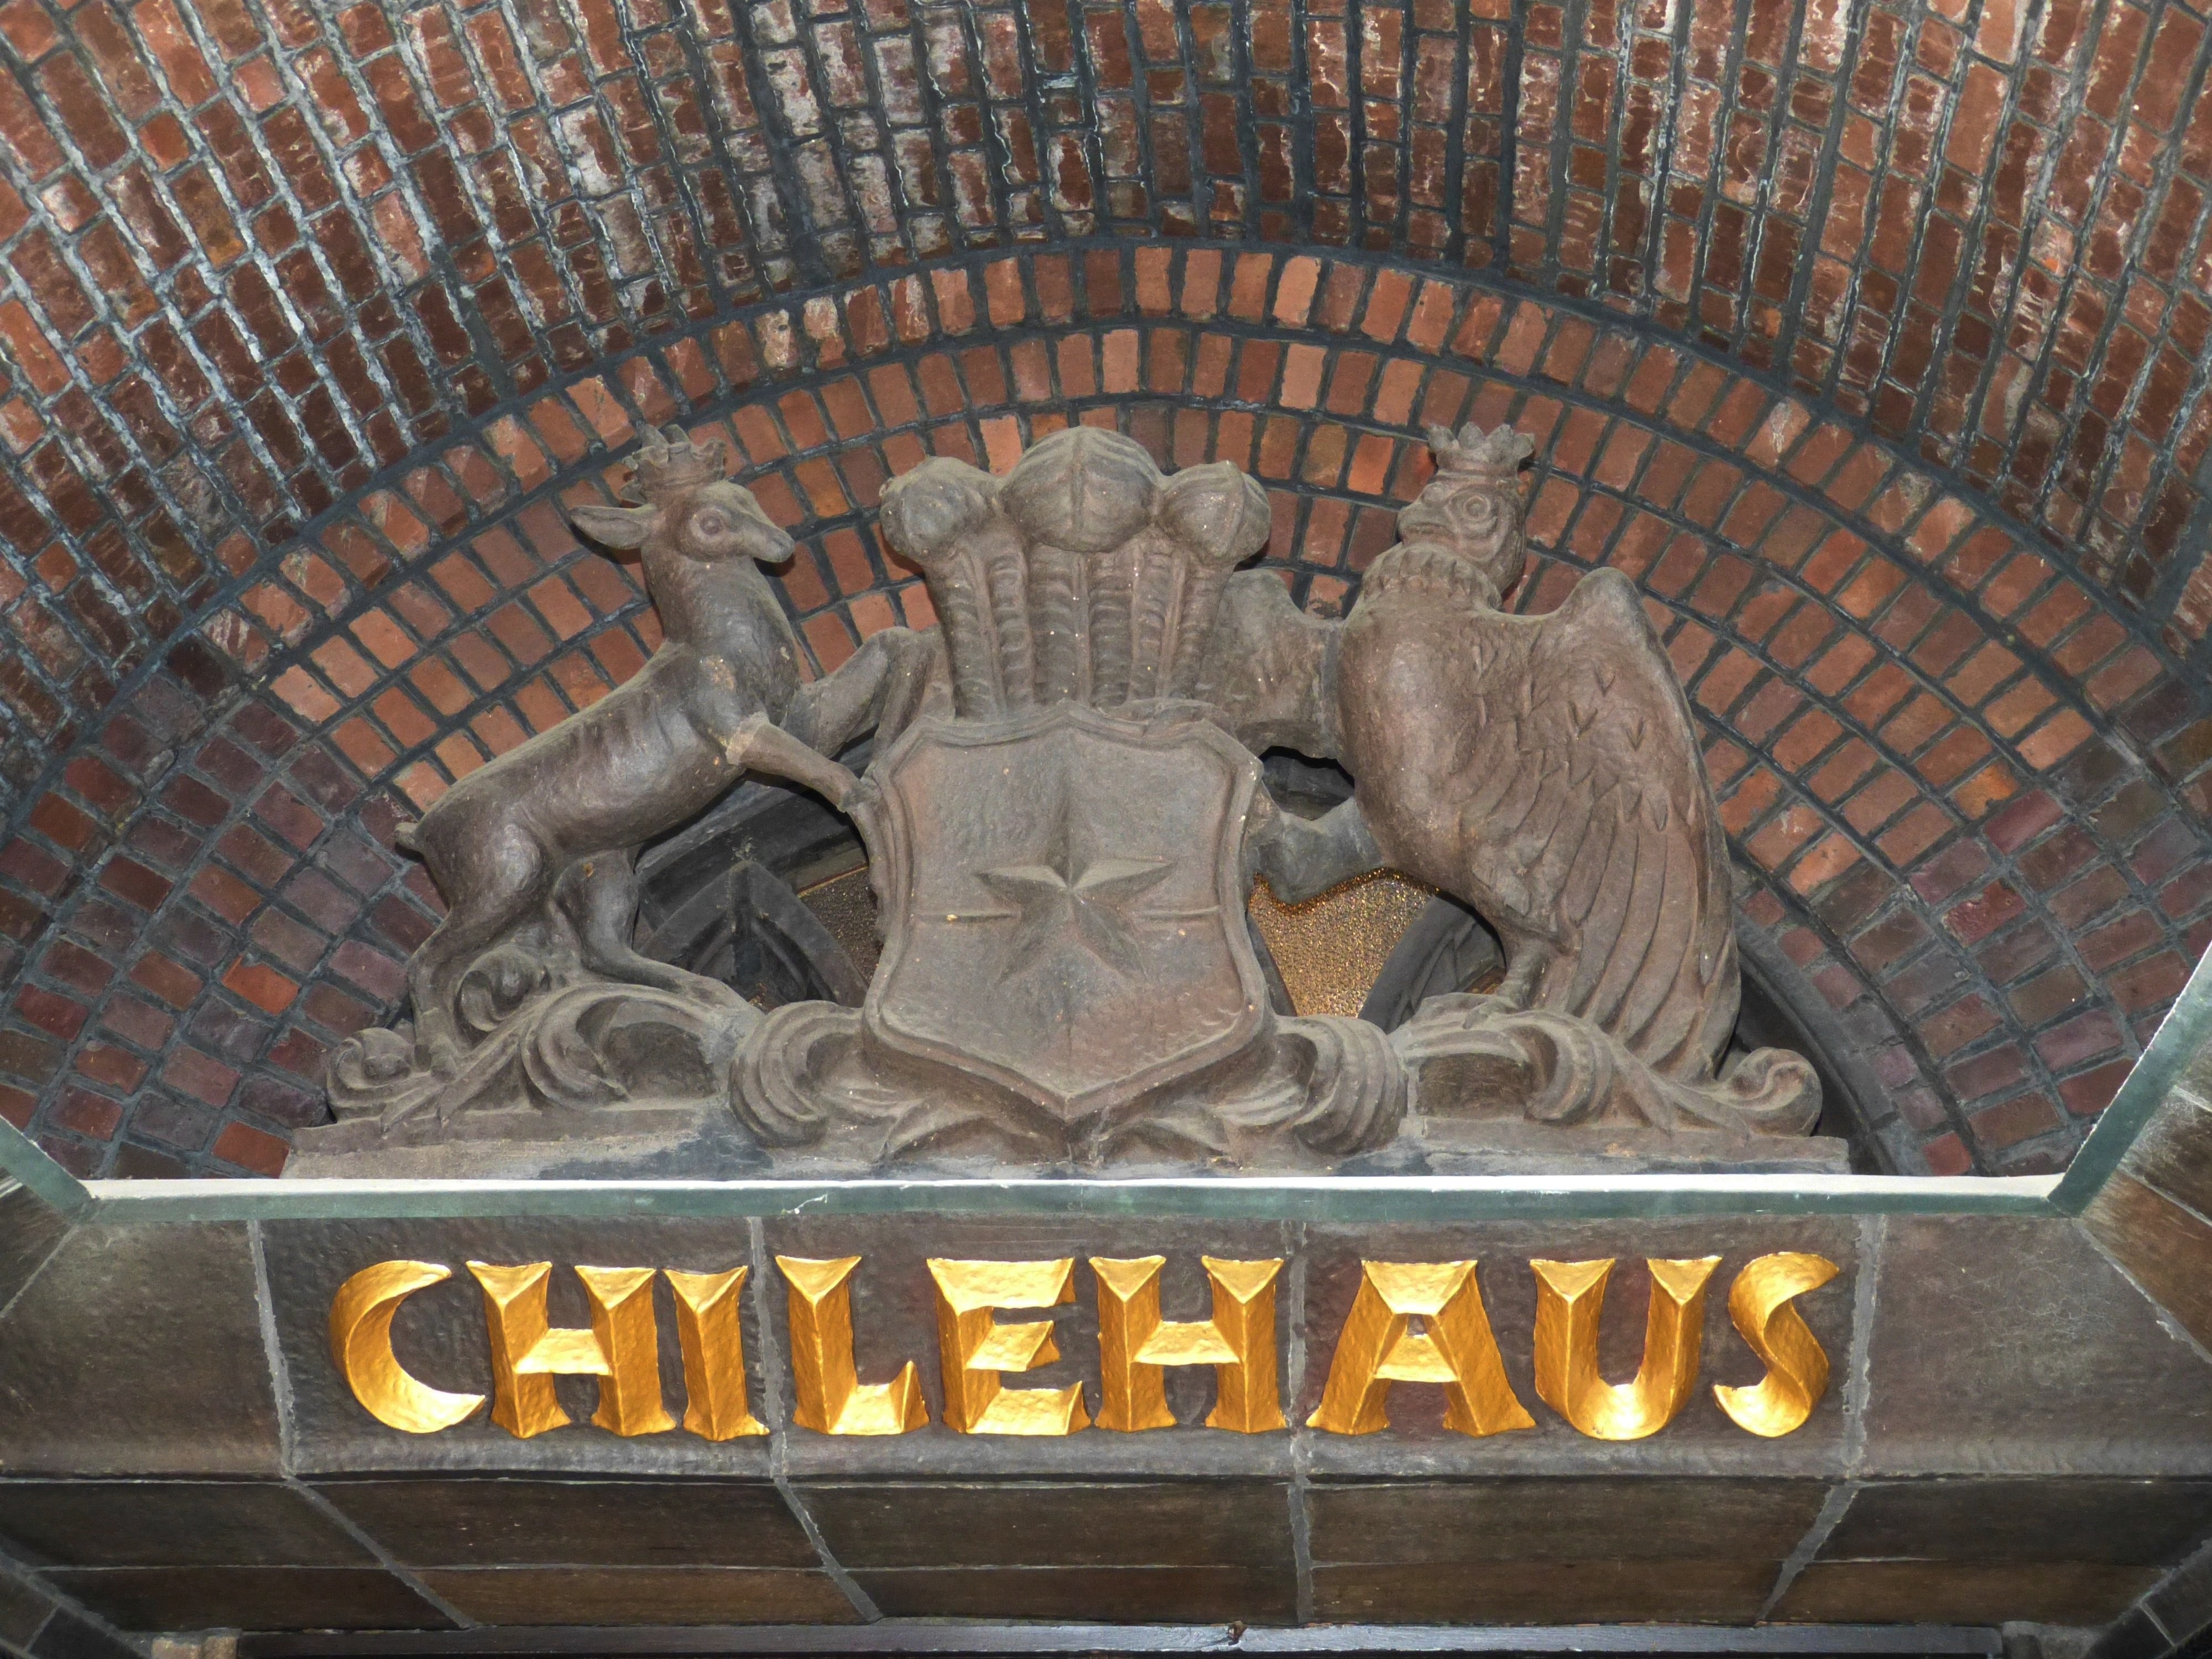
architecture, building, landmark, facade, brick, world heritage, old town, germany, unesco, tourist attraction, carving, historically, condor, hamburg, hanseatic city, coat of arms, chile house, ancient history, warehouse district